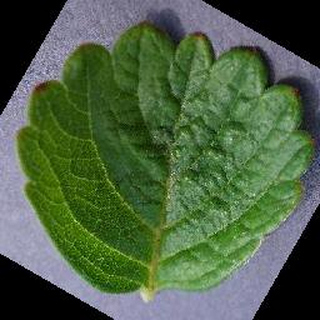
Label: healthy_strawberry